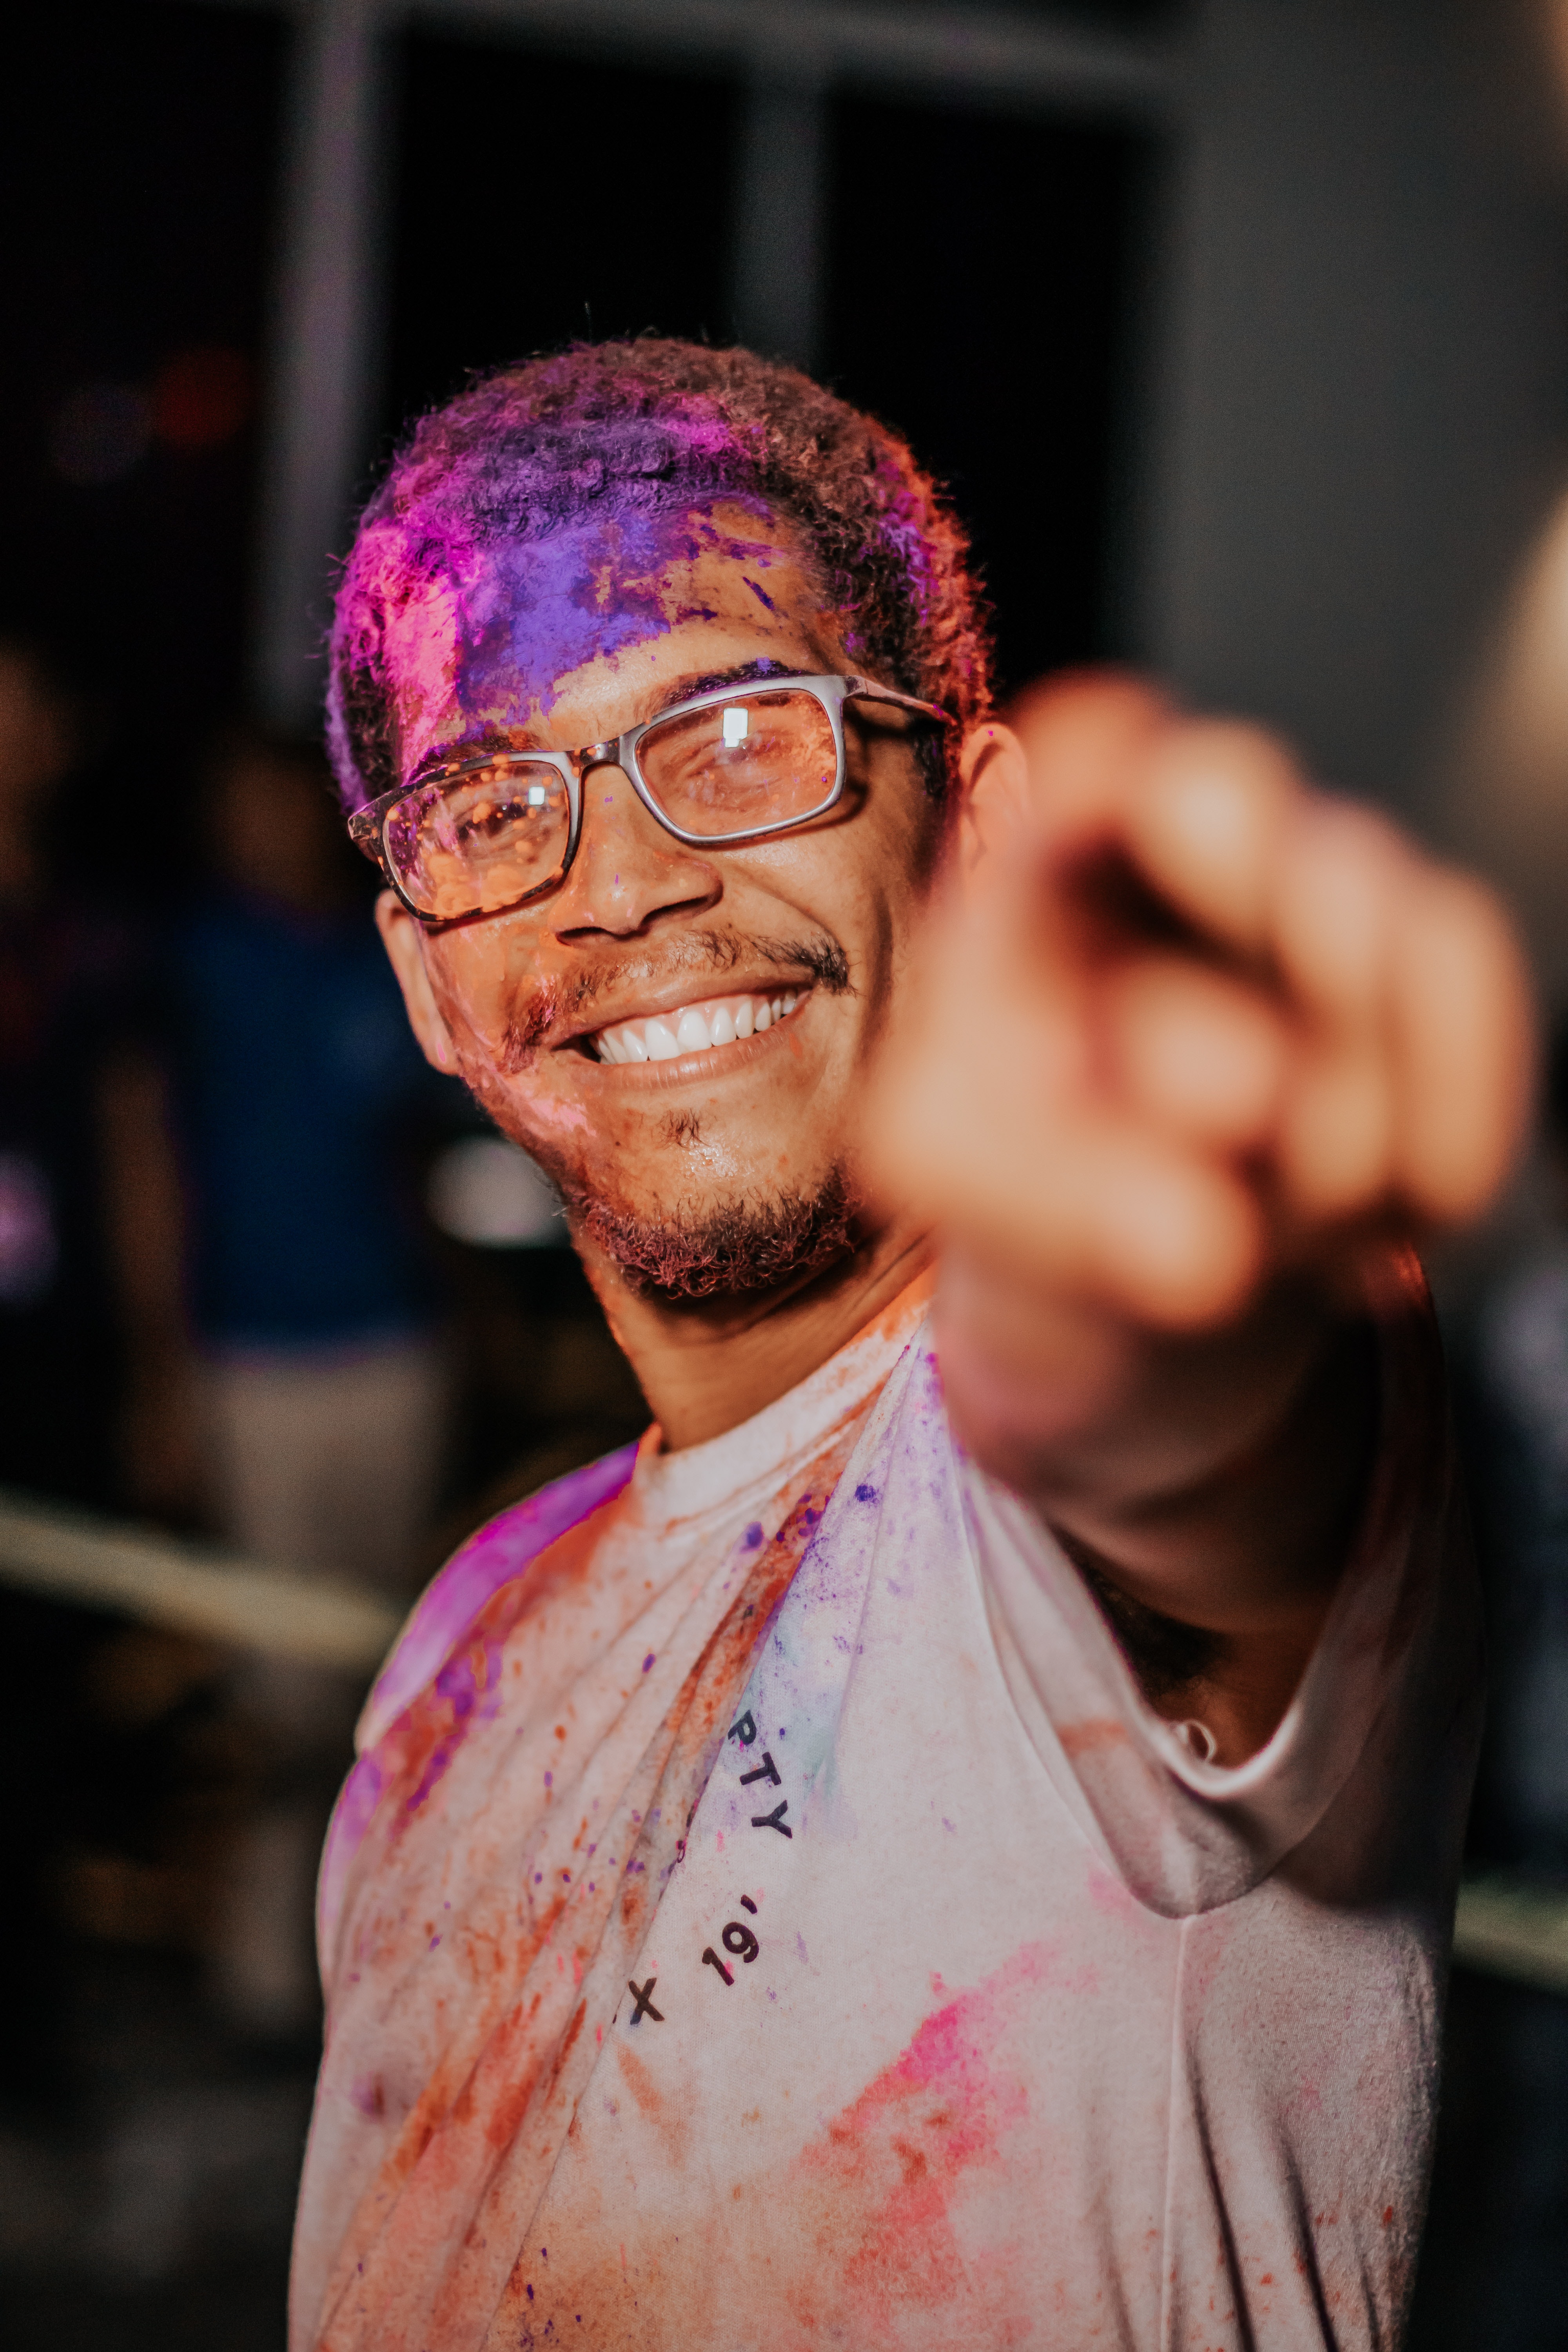
pink, glasses, forehead, human, hand, event, magenta, temple, flesh, performance, smile, fictional character